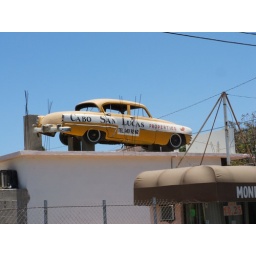
Rooftop sign for real estate office in Cabo - 2005